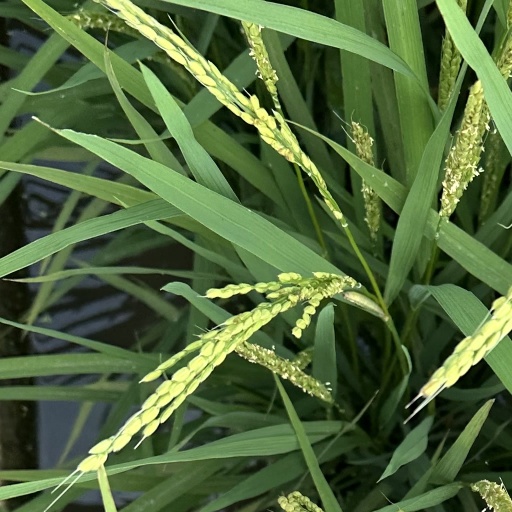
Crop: rice